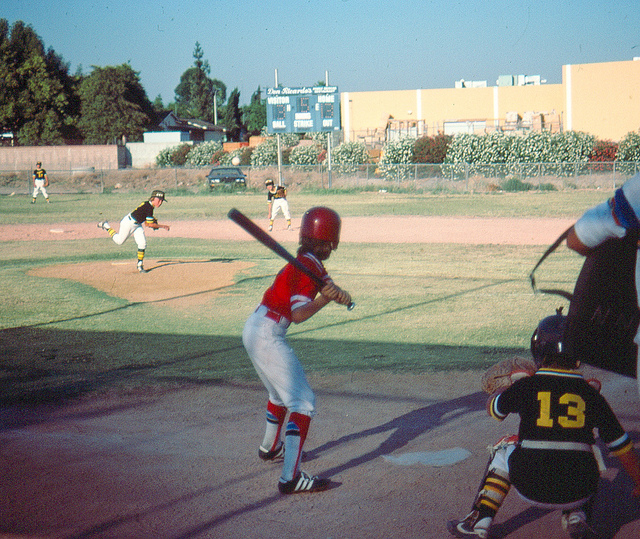
các cầu thủ áo đen đứng xung quanh cầu thủ áo đỏ